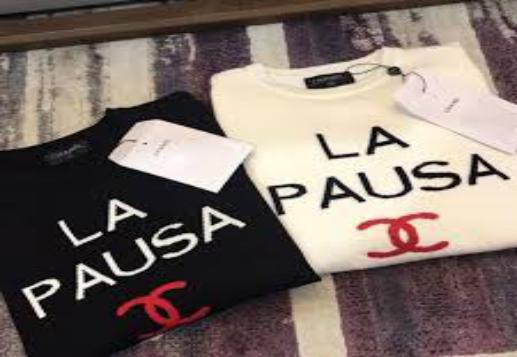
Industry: Clothes